Elm

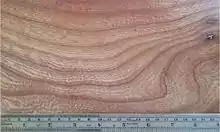
Elm wood

Several rows of American elm trees that the National Park Service (NPS) first planted during the 1930s line much of the of the National Mall in Washington, DC. DED first appeared on the trees during the 1950s and reached a peak in the 1970s. The NPS used a number of methods to control the epidemic, including sanitation, pruning, injecting trees with fungicide, and replanting with DED-resistant cultivars. The NPS combated the disease's local insect vector, the smaller European elm bark beetle ("Scolytus multistriatus"), by trapping and by spraying with insecticides. As a result, the population of American elms planted on the Mall and its surrounding areas has remained intact for more than 80 years.